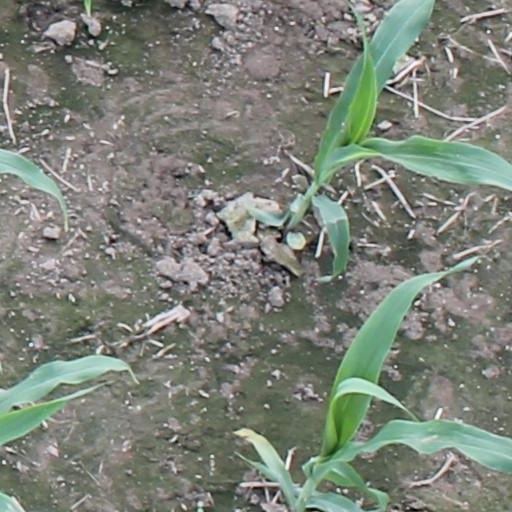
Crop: maize; corn